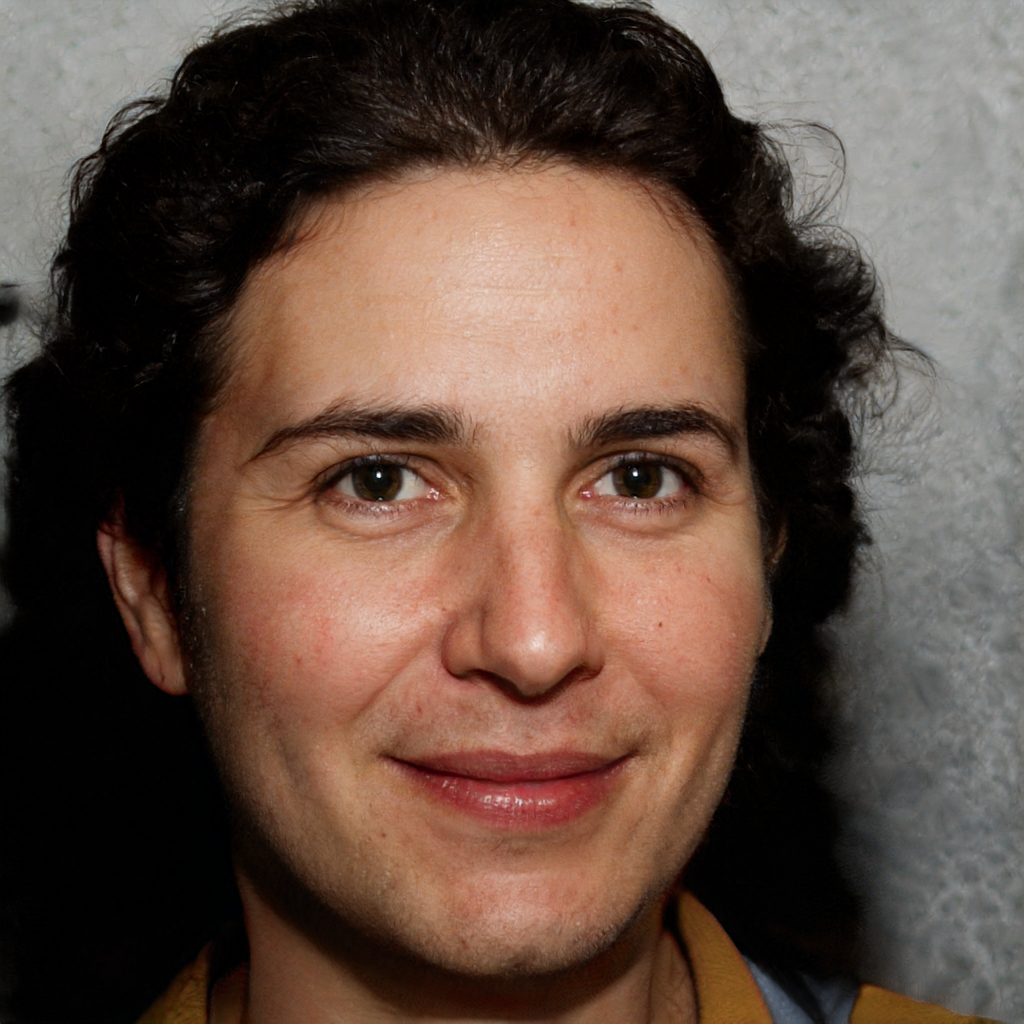
Gender: Female